Archana Borthakur

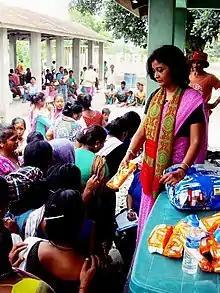
Borthakur distributing sanitary pads in Chirang district of Assam

Archana Borthakur (Assamese: অৰ্চনা বৰঠাকুৰ) is an Indian social activist from Assam. Borthakur founded social welfare society Priyobondhu in pursuit of community development and social change. She is known for her social works like donation of unused clothes, foods, books and household tools to the underprivileged.